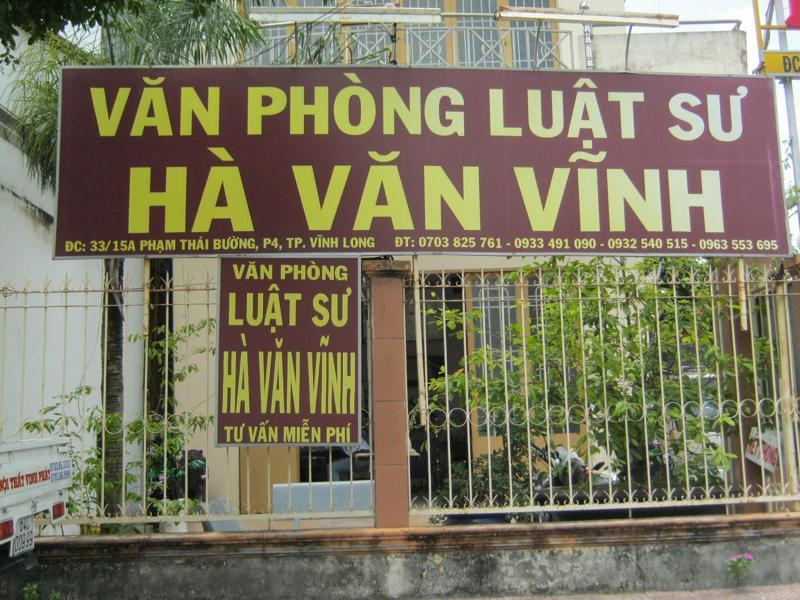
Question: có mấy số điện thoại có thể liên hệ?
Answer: có bốn số điện thoại